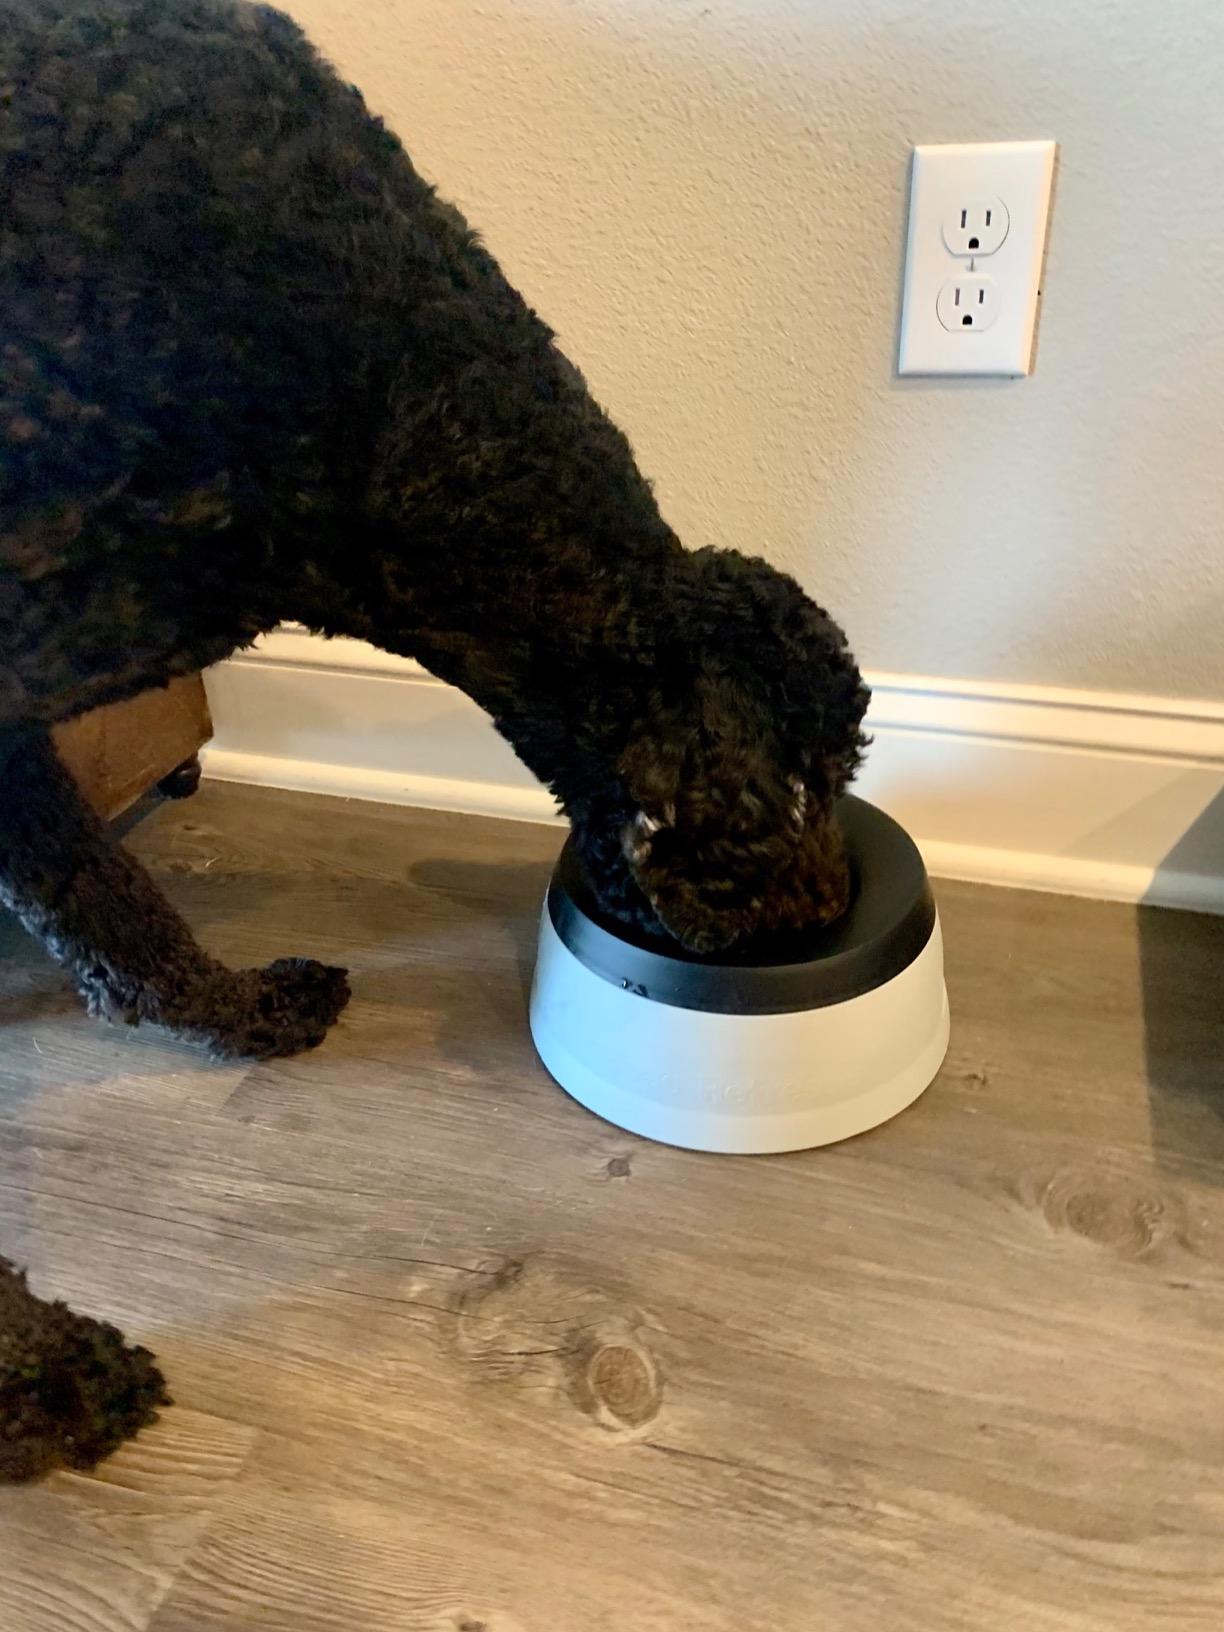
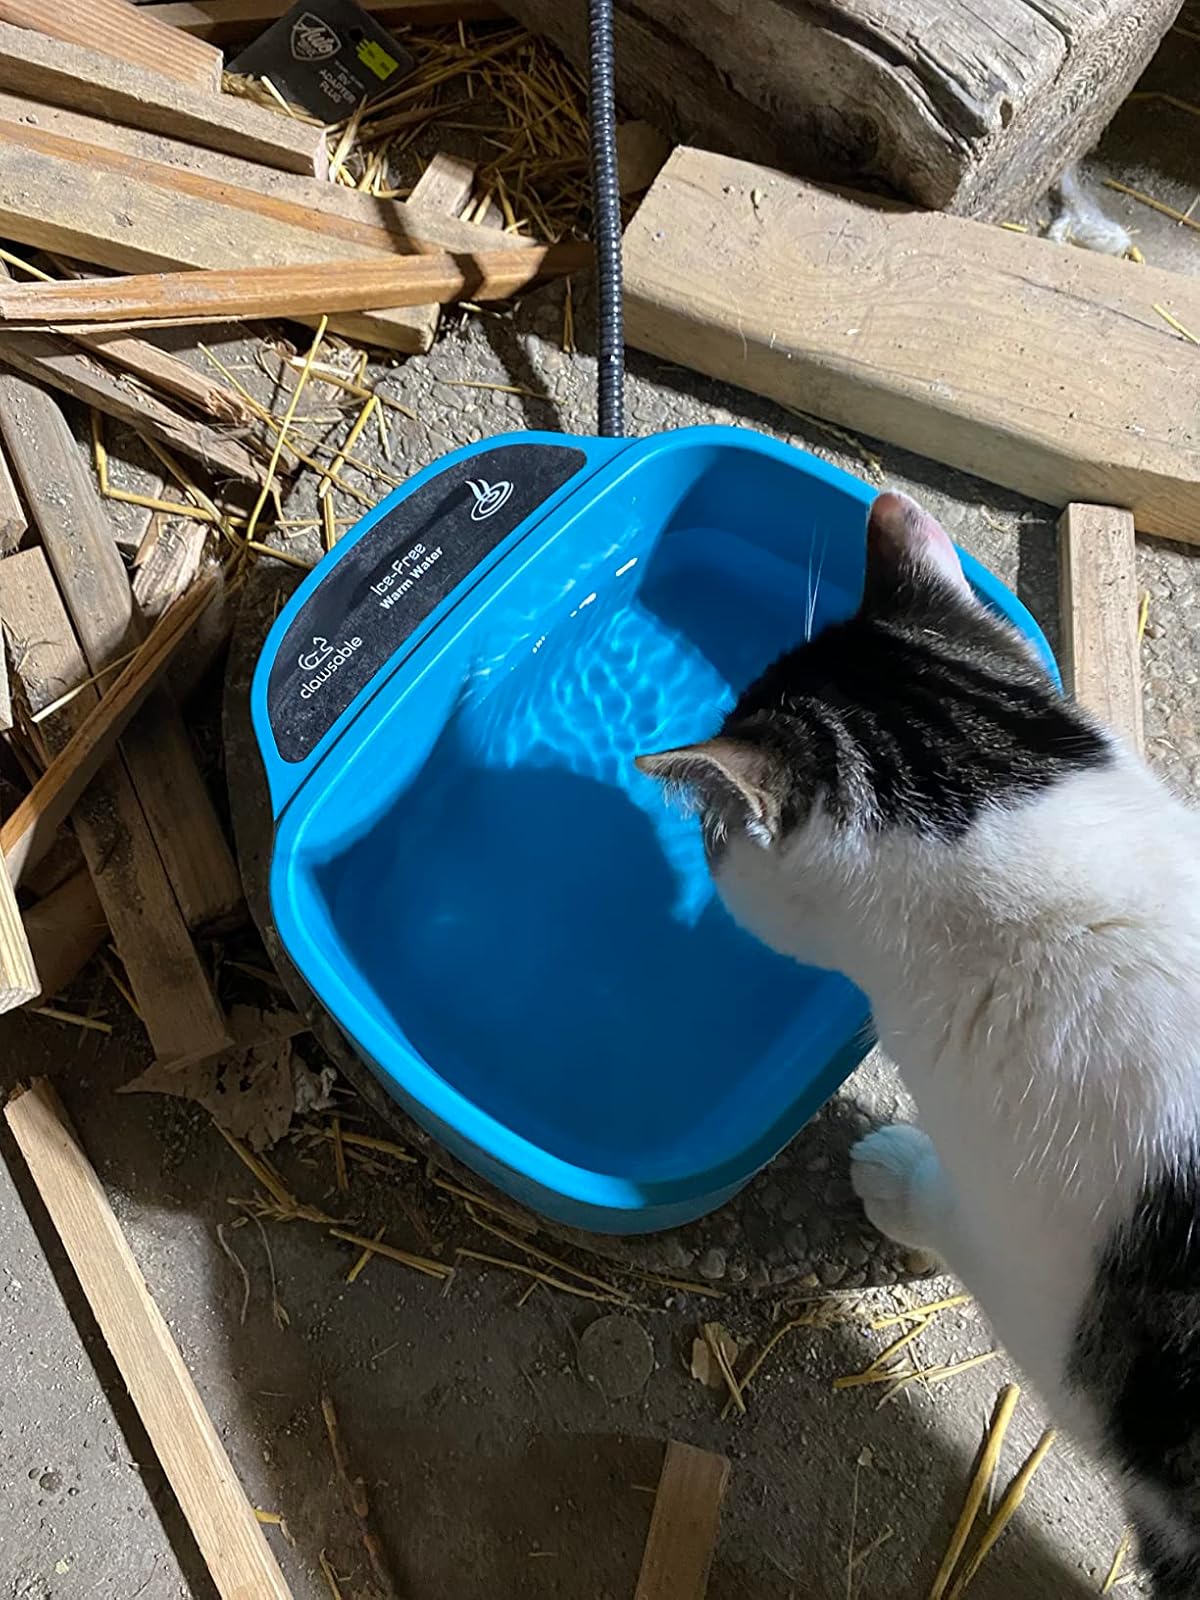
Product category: items_bowl
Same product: no